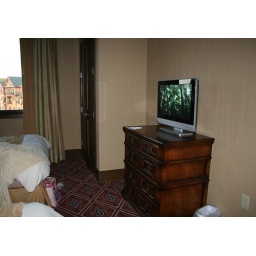
The TV and dresser in the bedroom with 2 double beds. The master bedroom also has a flat screen TV.